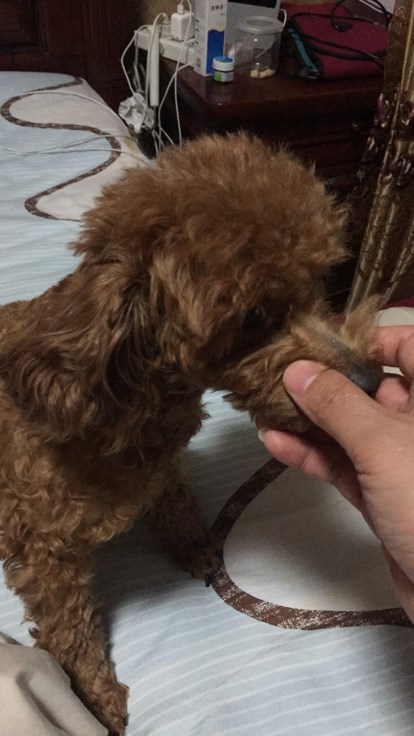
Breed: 7449-n000128-teddy